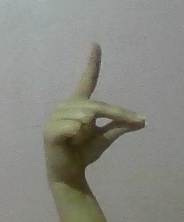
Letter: ta